Sebastián Díaz (footballer, born 1996)

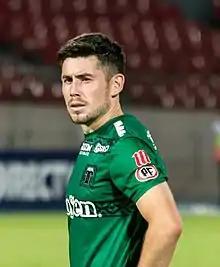
Díaz with Deportes Temuco in 2020

Sebastián Andrés Díaz Aracena (born 26 February 1996) is a Chilean footballer who plays for Primera B de Chile club Deportes La Serena as a defensive midfielder.